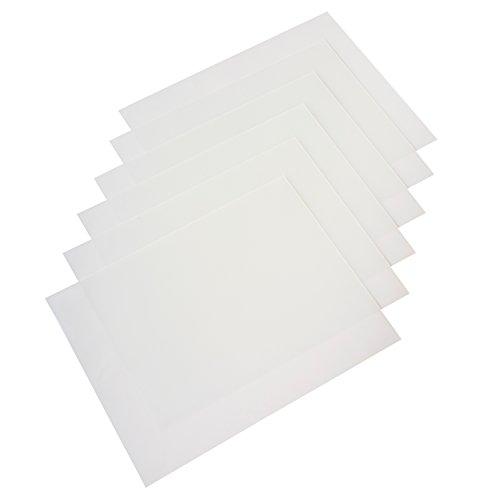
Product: Shrinky Dinks Misty White 6 Sheet Creative Pack
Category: Toys & Games | Arts & Crafts | Craft Kits
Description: Includes 6 8in x 10in cloudy white sheets and instructions.
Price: $9.77
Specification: ProductDimensions:8.5x0.2x11inches|ItemWeight:3.2ounces|ShippingWeight:3.2ounces(Viewshippingratesandpolicies)|DomesticShipping:ItemcanbeshippedwithinU.S.|InternationalShipping:ThisitemcanbeshippedtoselectcountriesoutsideoftheU.S.LearnMore|ASIN:B004OQSN7S|Itemmodelnumber:0SD700-6A|Manufacturerrecommendedage:5-15years